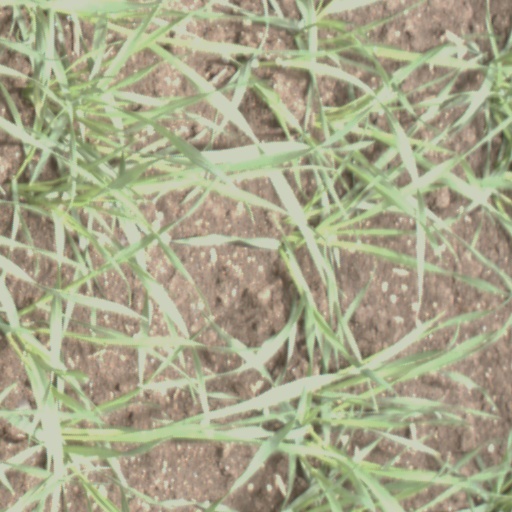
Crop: wheat